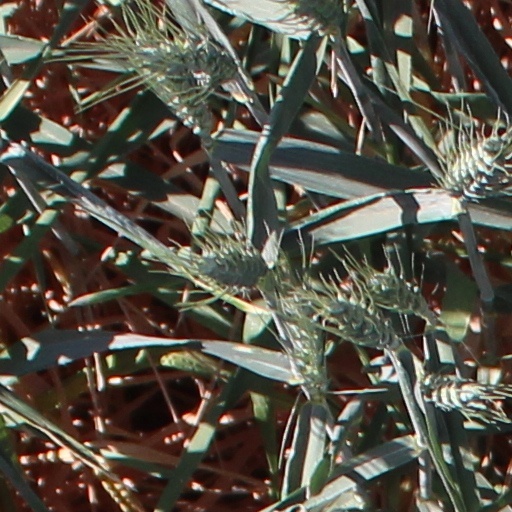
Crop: wheat